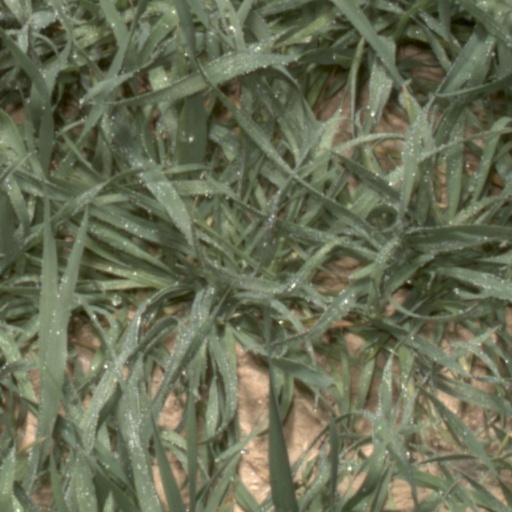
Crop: wheat